Fosse/Verdon

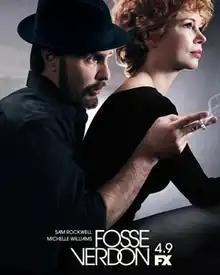
Promotional poster

Fosse/Verdon is a 2019 American biographical drama miniseries, developed by Steven Levenson and Thomas Kail. Based on the biography "Fosse" by Sam Wasson, the series charts the troubled marriage and professional relationship of director/choreographer Bob Fosse and actress/dancer Gwen Verdon, played by Sam Rockwell and Michelle Williams respectively. Norbert Leo Butz and Margaret Qualley are also featured as Paddy Chayefsky and Ann Reinking, respectively.